Closer (The Chainsmokers song)

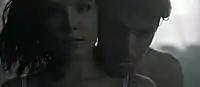
Andrew Taggart and Halsey in a scene of the official music video for "Closer."

The music video for "Closer", directed by Dano Cerny, was released on October 24, 2016. The video begins with the Chainsmokers' Andrew Taggart looking at Halsey while at a party. It then flashes back to an earlier time where Taggart and Halsey's characters met for the first time in a party, where they eventually ended up kissing in a kitchen. Through the video, Halsey and Taggart are seen singing, with Halsey in bra and panties and Taggart shirtless, with both in bed.